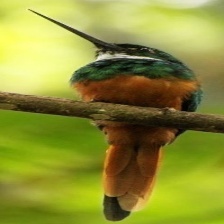
Species: GREAT JACAMAR
Scientific name: JACAMEROPS AUREUS